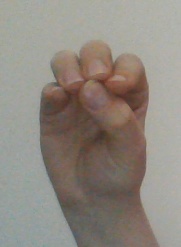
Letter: ha